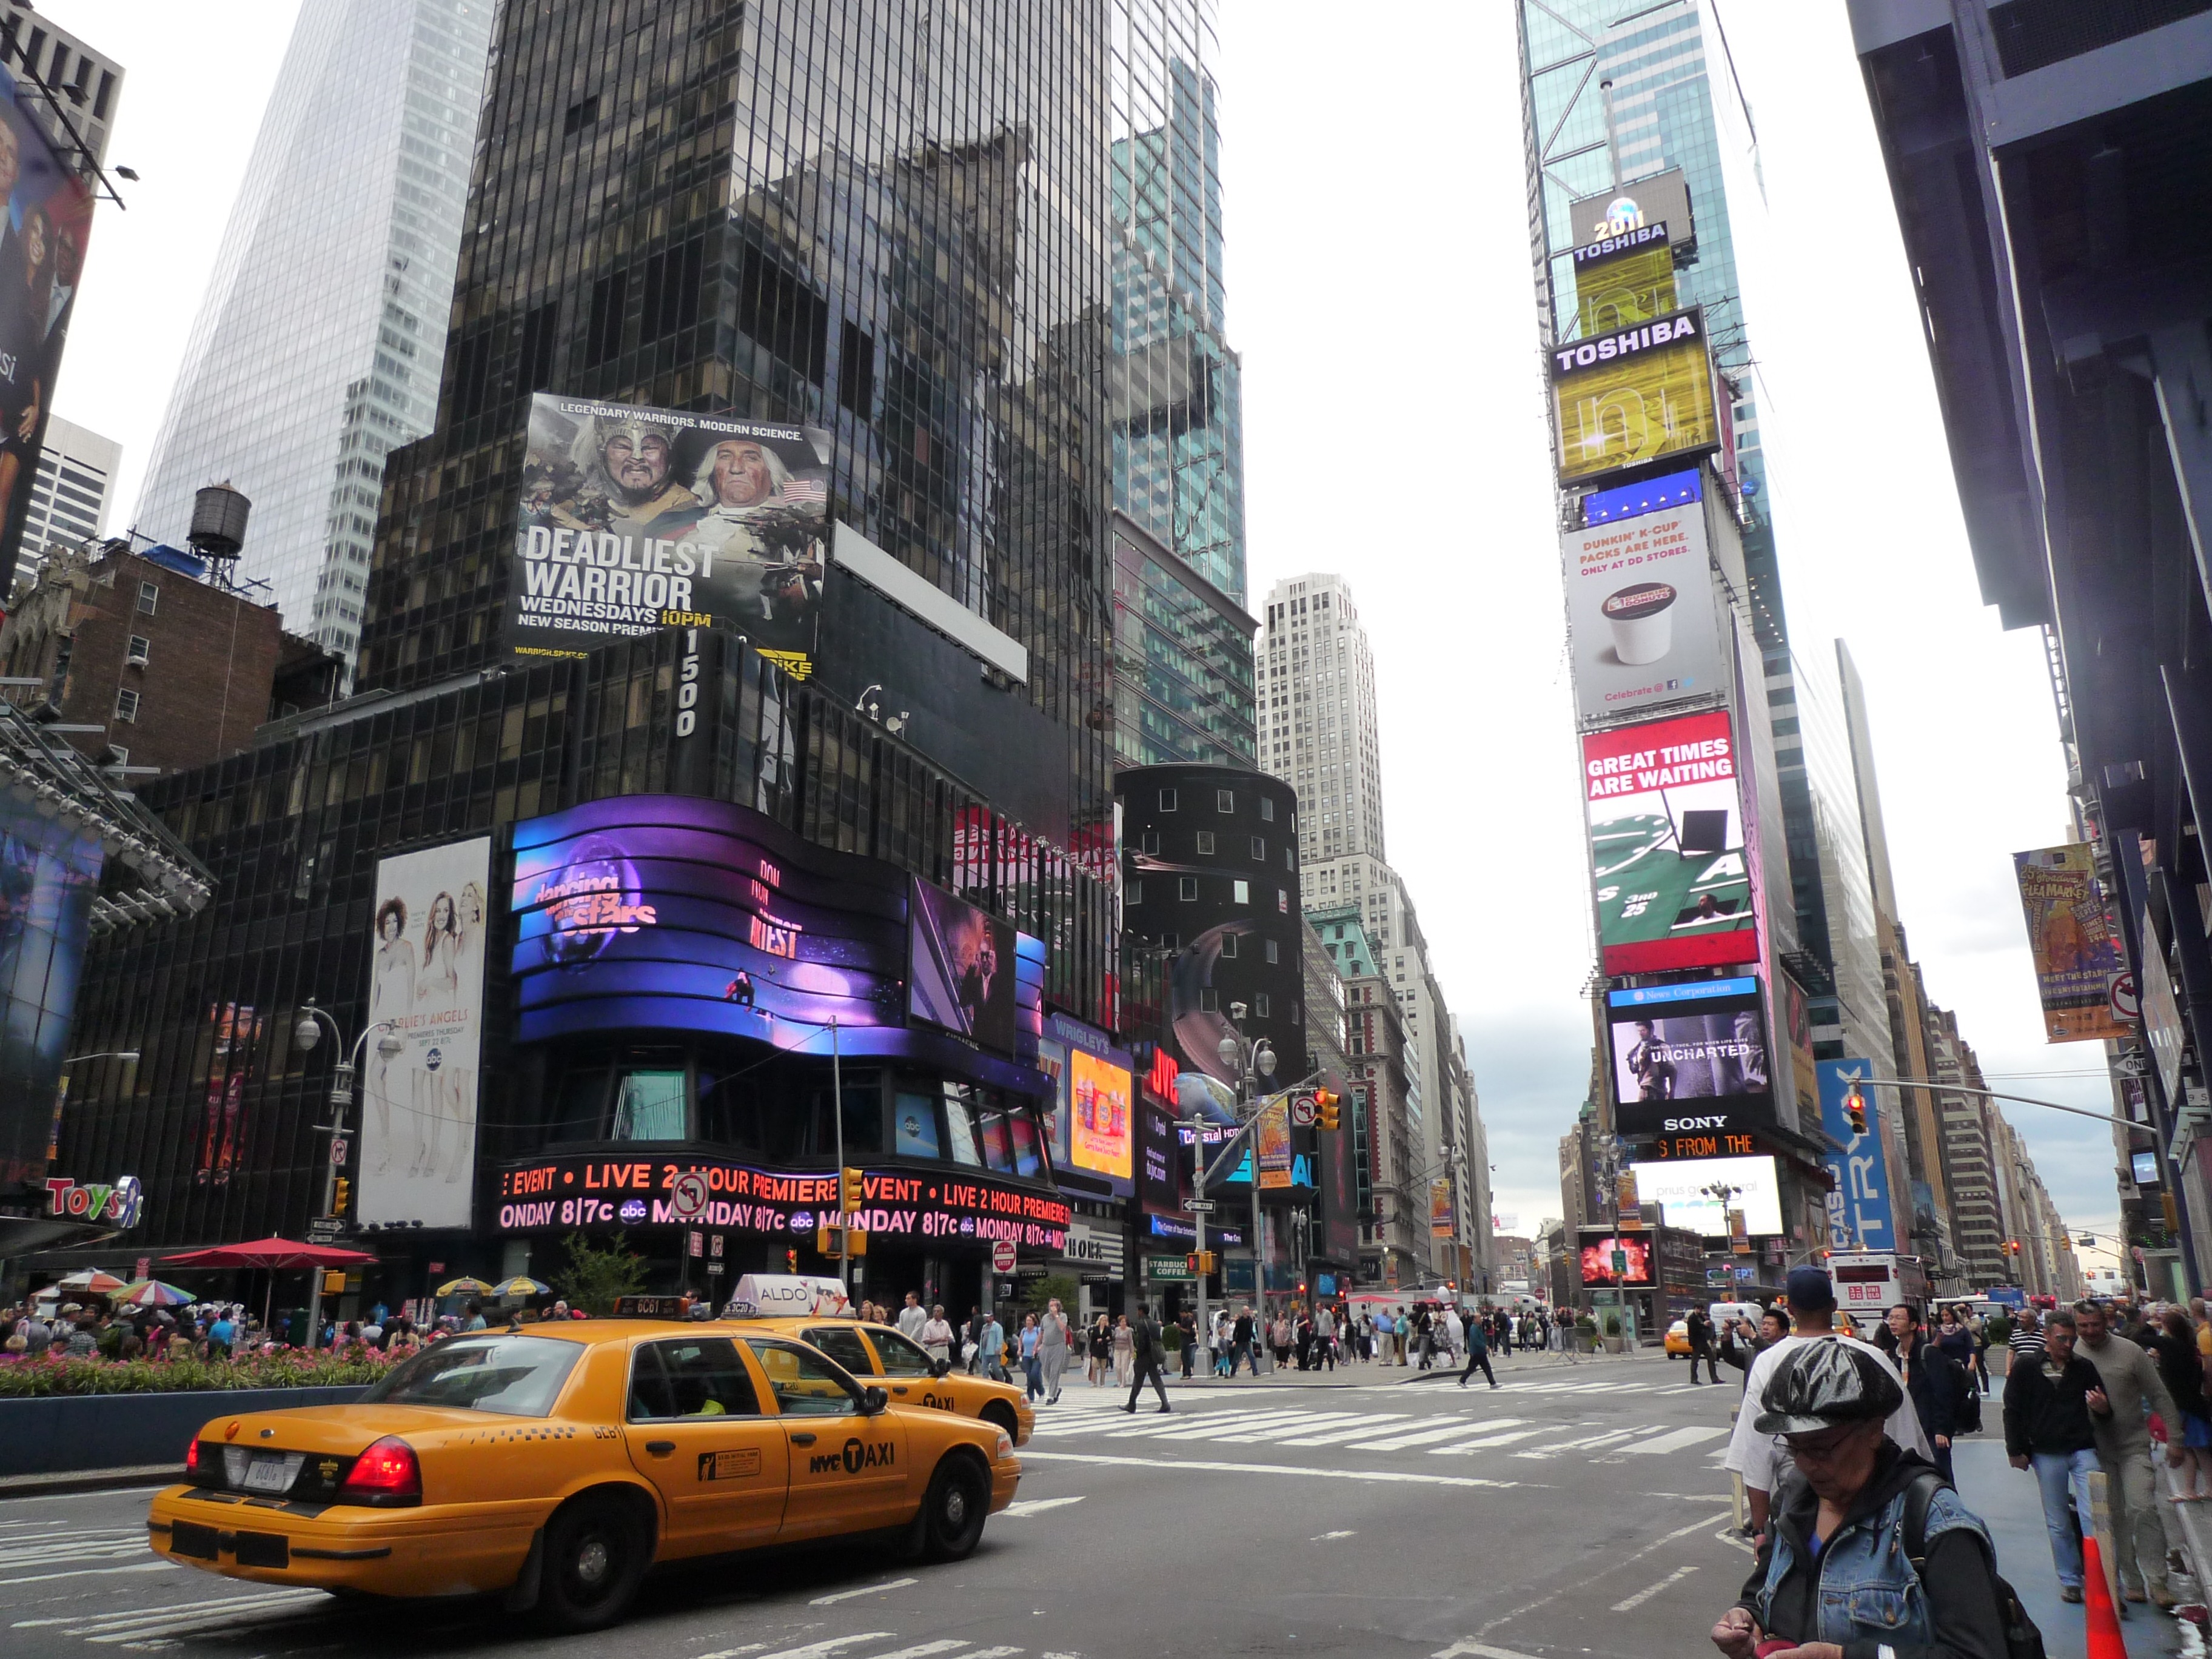
pedestrian, road, traffic, street, town, city, skyscraper, advertising, new york city, crowd, cityscape, downtown, taxi, nyc, usa, tourism, public transport, infrastructure, broadway, metropolis, neighbourhood, time square, urban area, human settlement